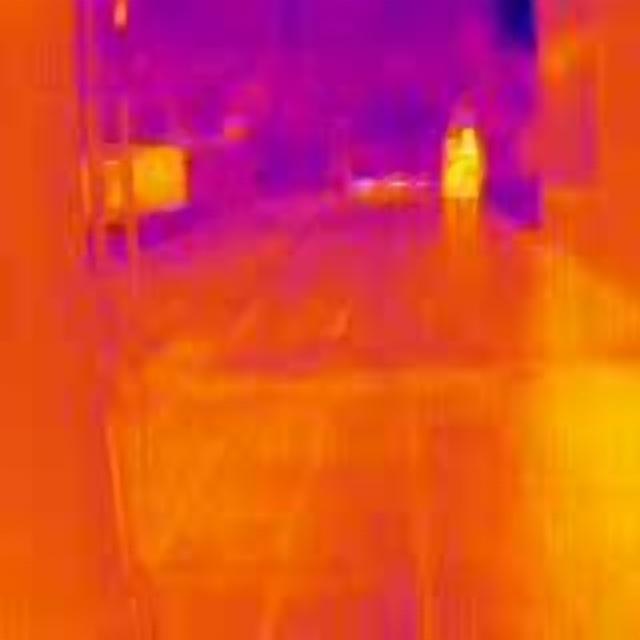
Detected objects:
label: person
label: person